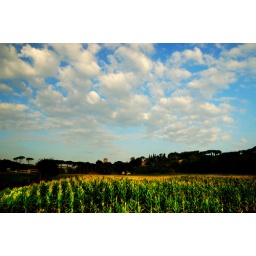
Green army under blue sky (and white clouds)